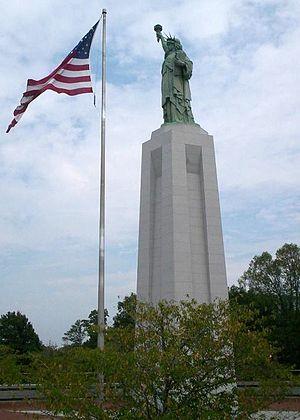
Antoine Durenne est né le 7 juillet 1822 à Paris, et mort le 12 juillet 1895 à Presles, Val-d'Oise.